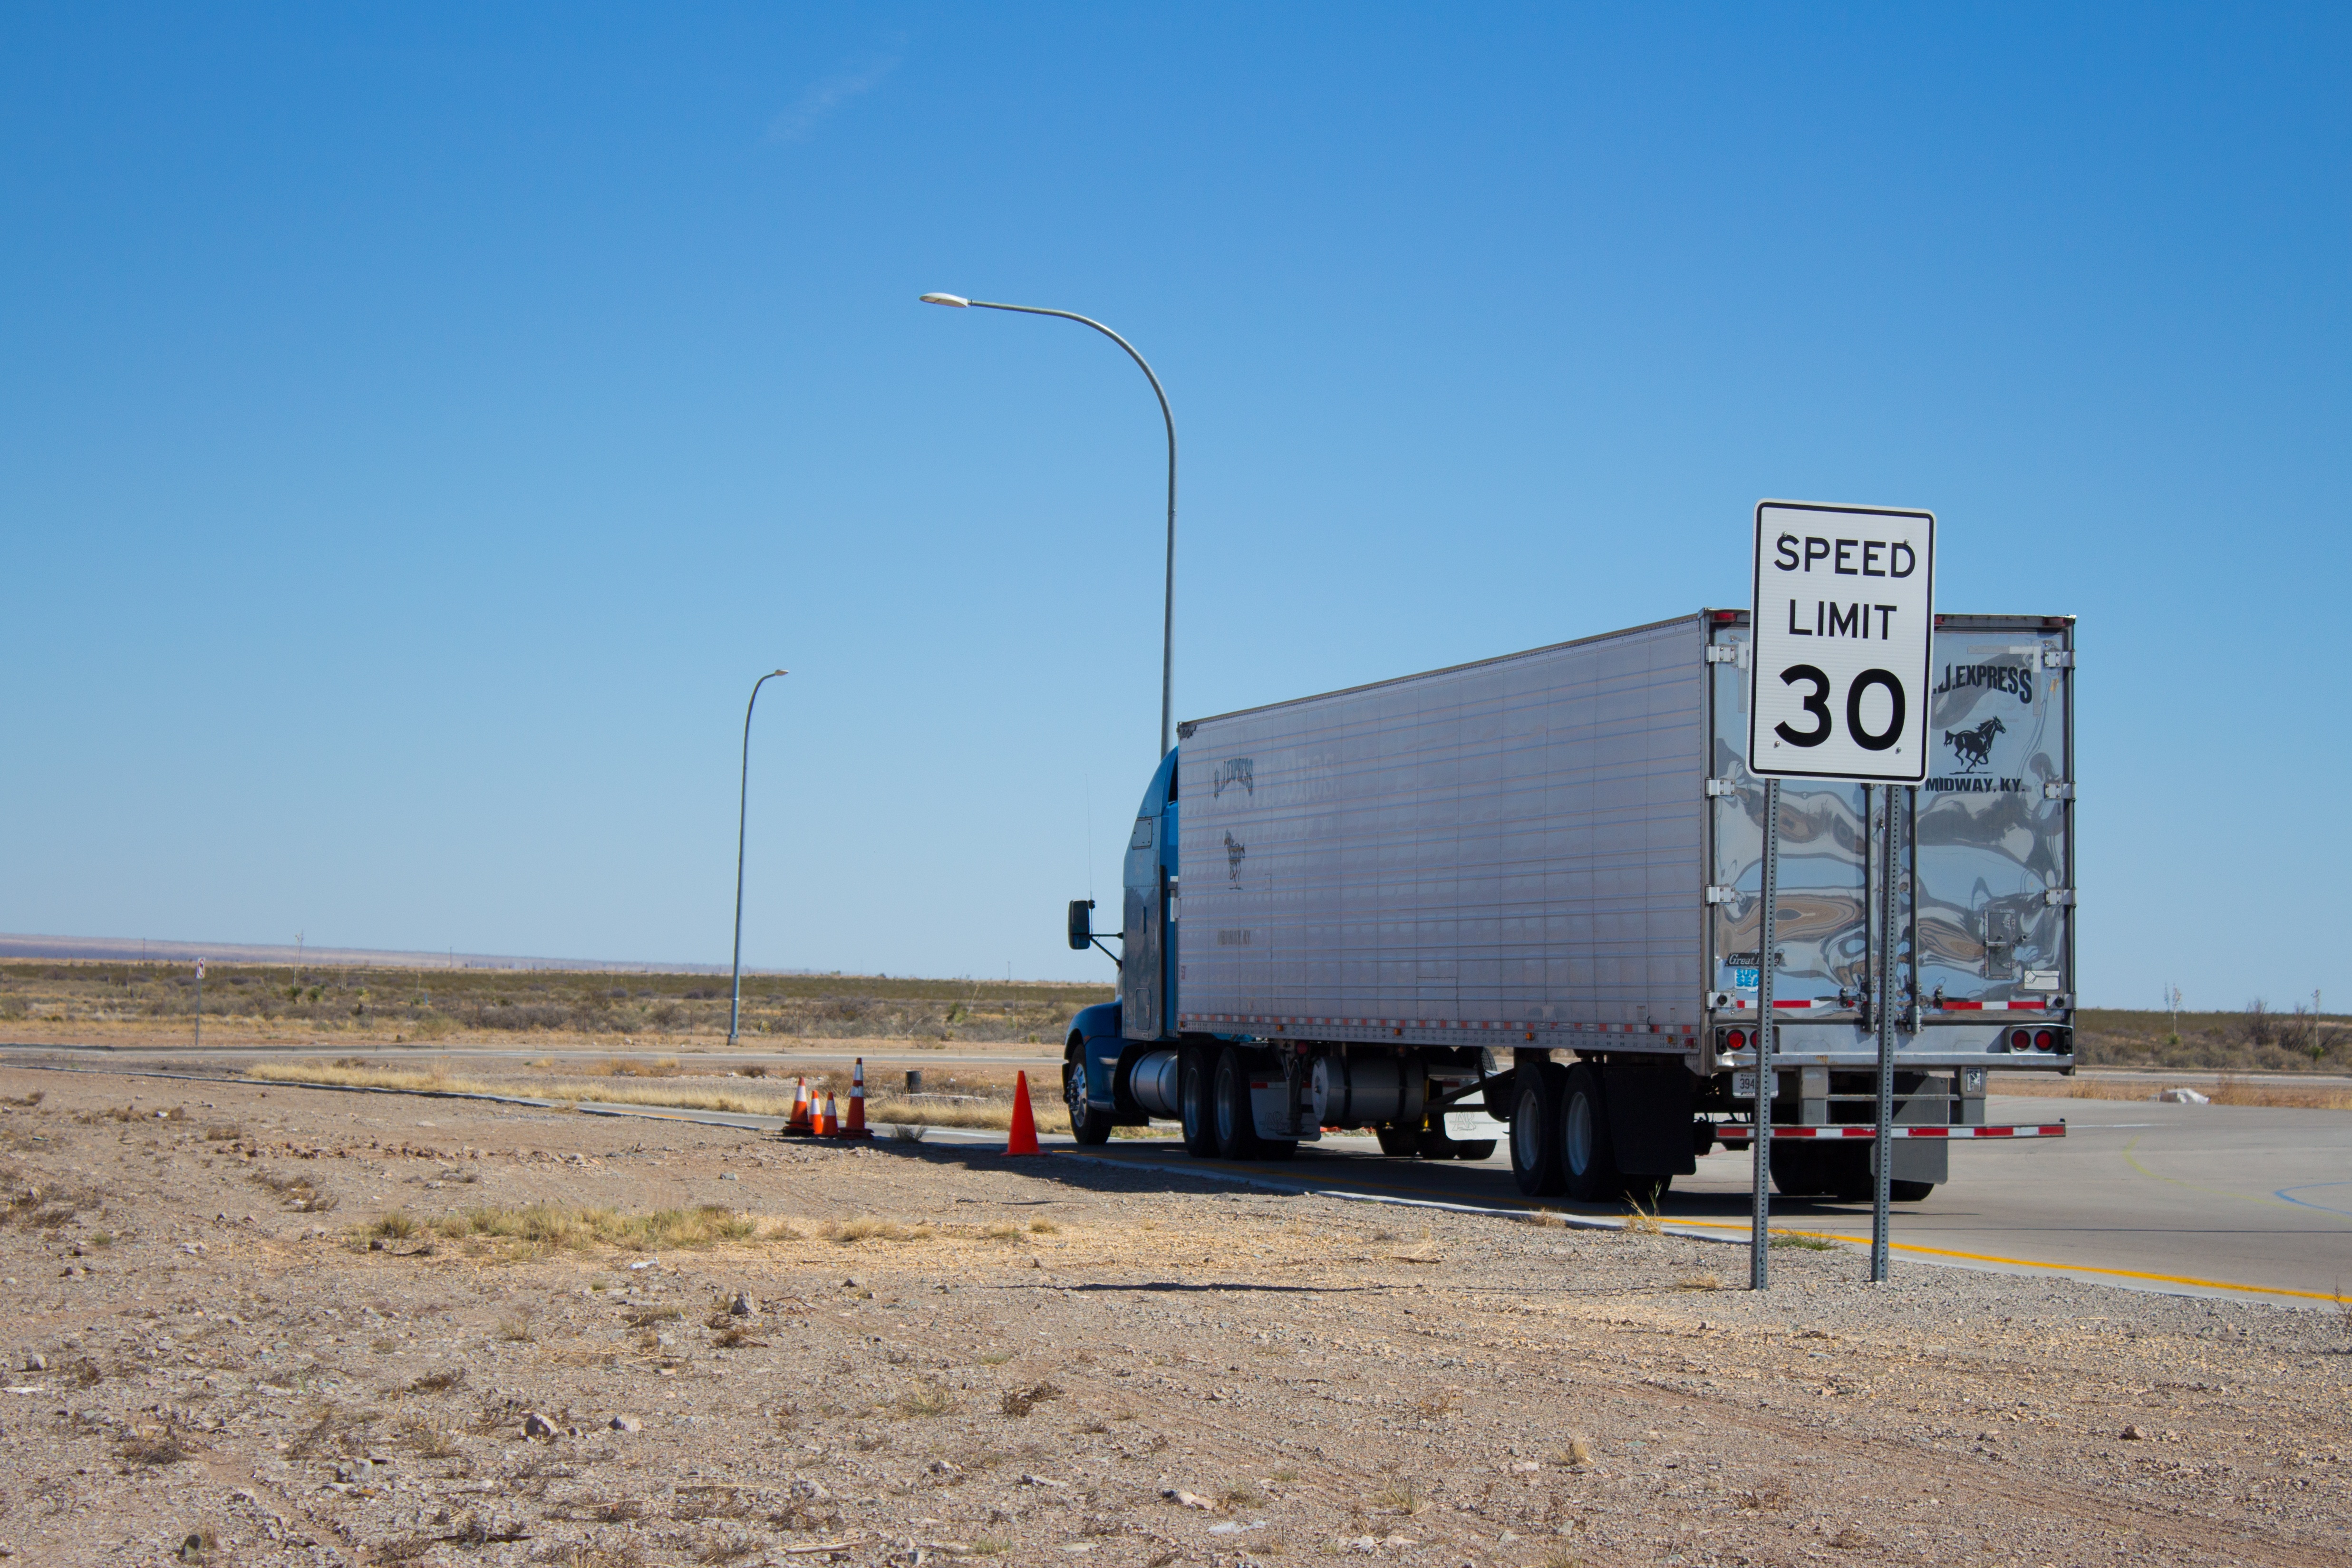
road, automobile, highway, driving, asphalt, transportation, transport, truck, vehicle, industry, freight, shipment, lorry, cargo, diesel, big, heavy, load, driver, trailer, semi, semi truck, trucking, rig, trucker